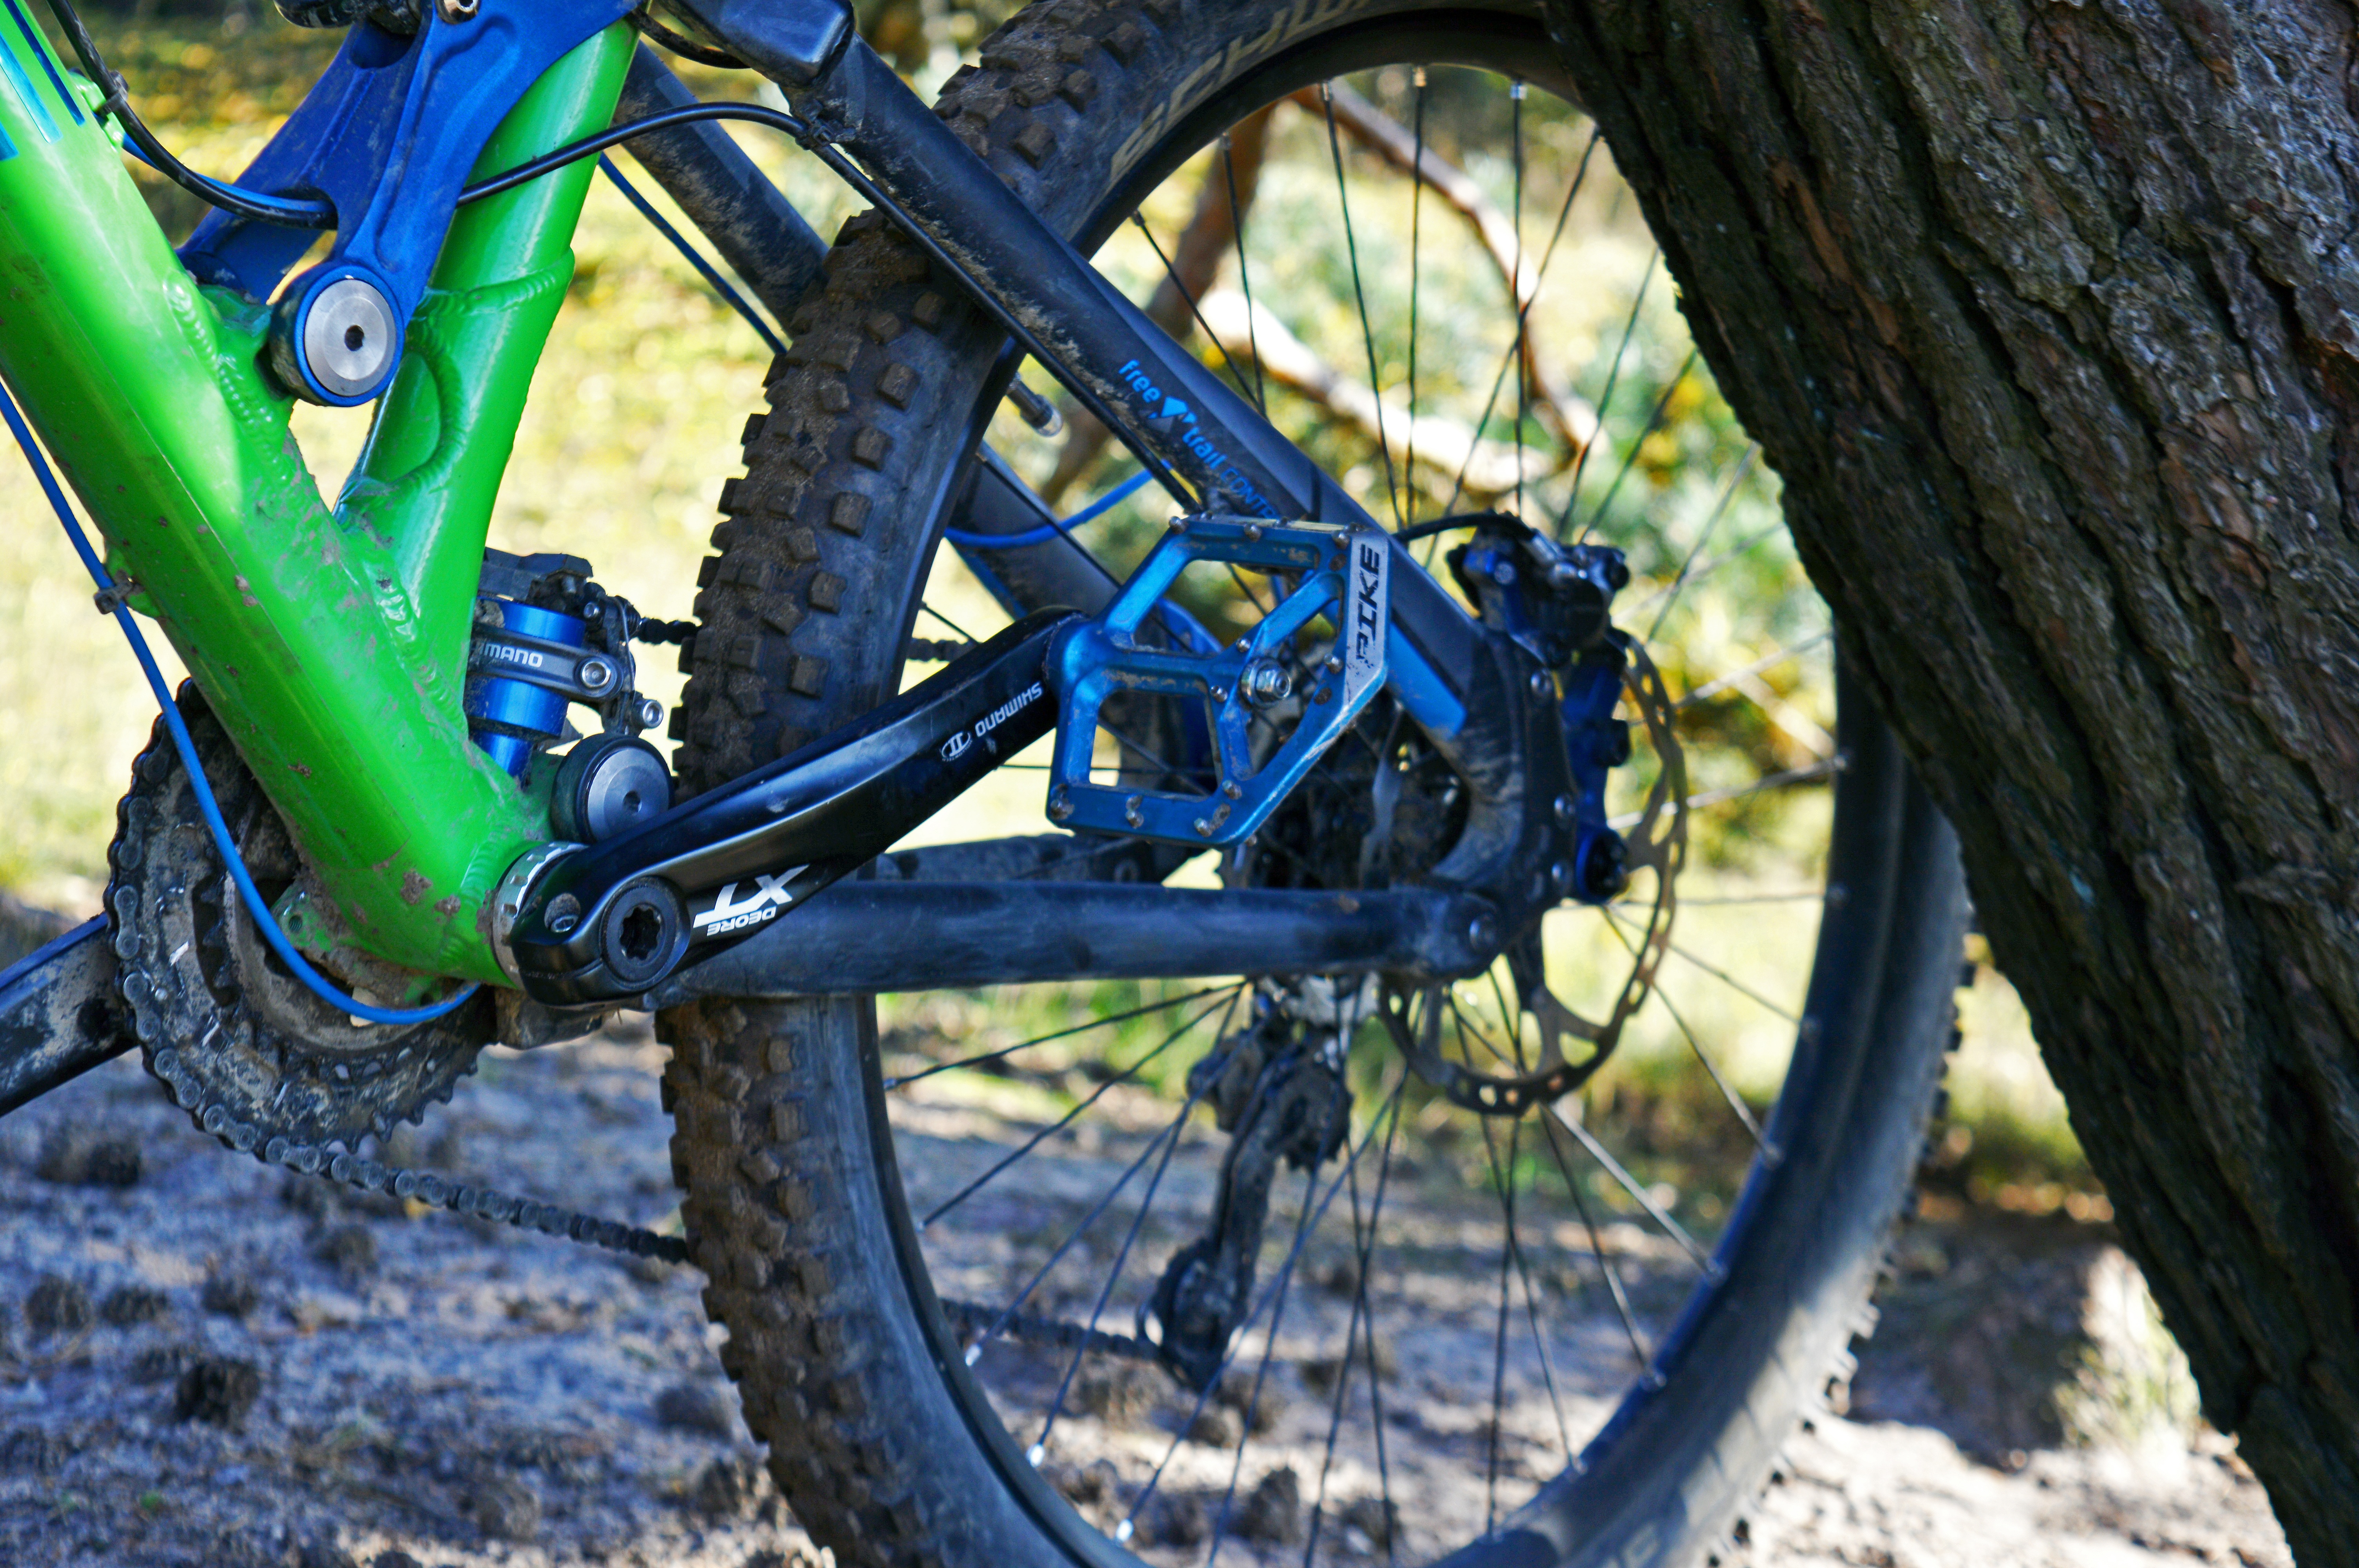
nature, sport, wheel, chain, bicycle, bike, tunnel, cable, green, vehicle, spoke, contrast, blue, brake, sports equipment, pedal, mountain bike, cycling, sporty, wheels, cube, shimano, circuit, color game, freeride, nipple, mountain biking, aluminium, radl, mature, impeller, bicycle frame, land vehicle, switch cable, brake cable, brake disc, cycle sport, cyclo cross bicycle, cyclo cross, downhill mountain biking, road bicycle, racing bicycle